Delia Albert

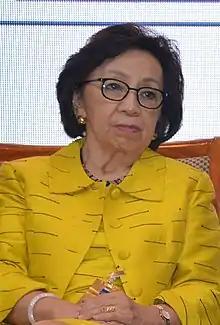
Albert at an Asian Development Bank-Philippine Institute for Development Studies book launch, June 20, 2017

Delia Domingo Albert (born August 11, 1942) is a Filipina career diplomat who served as the first female and 23rd Philippine Secretary of Foreign Affairs from December 22, 2003 to August 18, 2004. She was also the first woman career diplomat to serve as foreign minister of a Southeast Asian country.